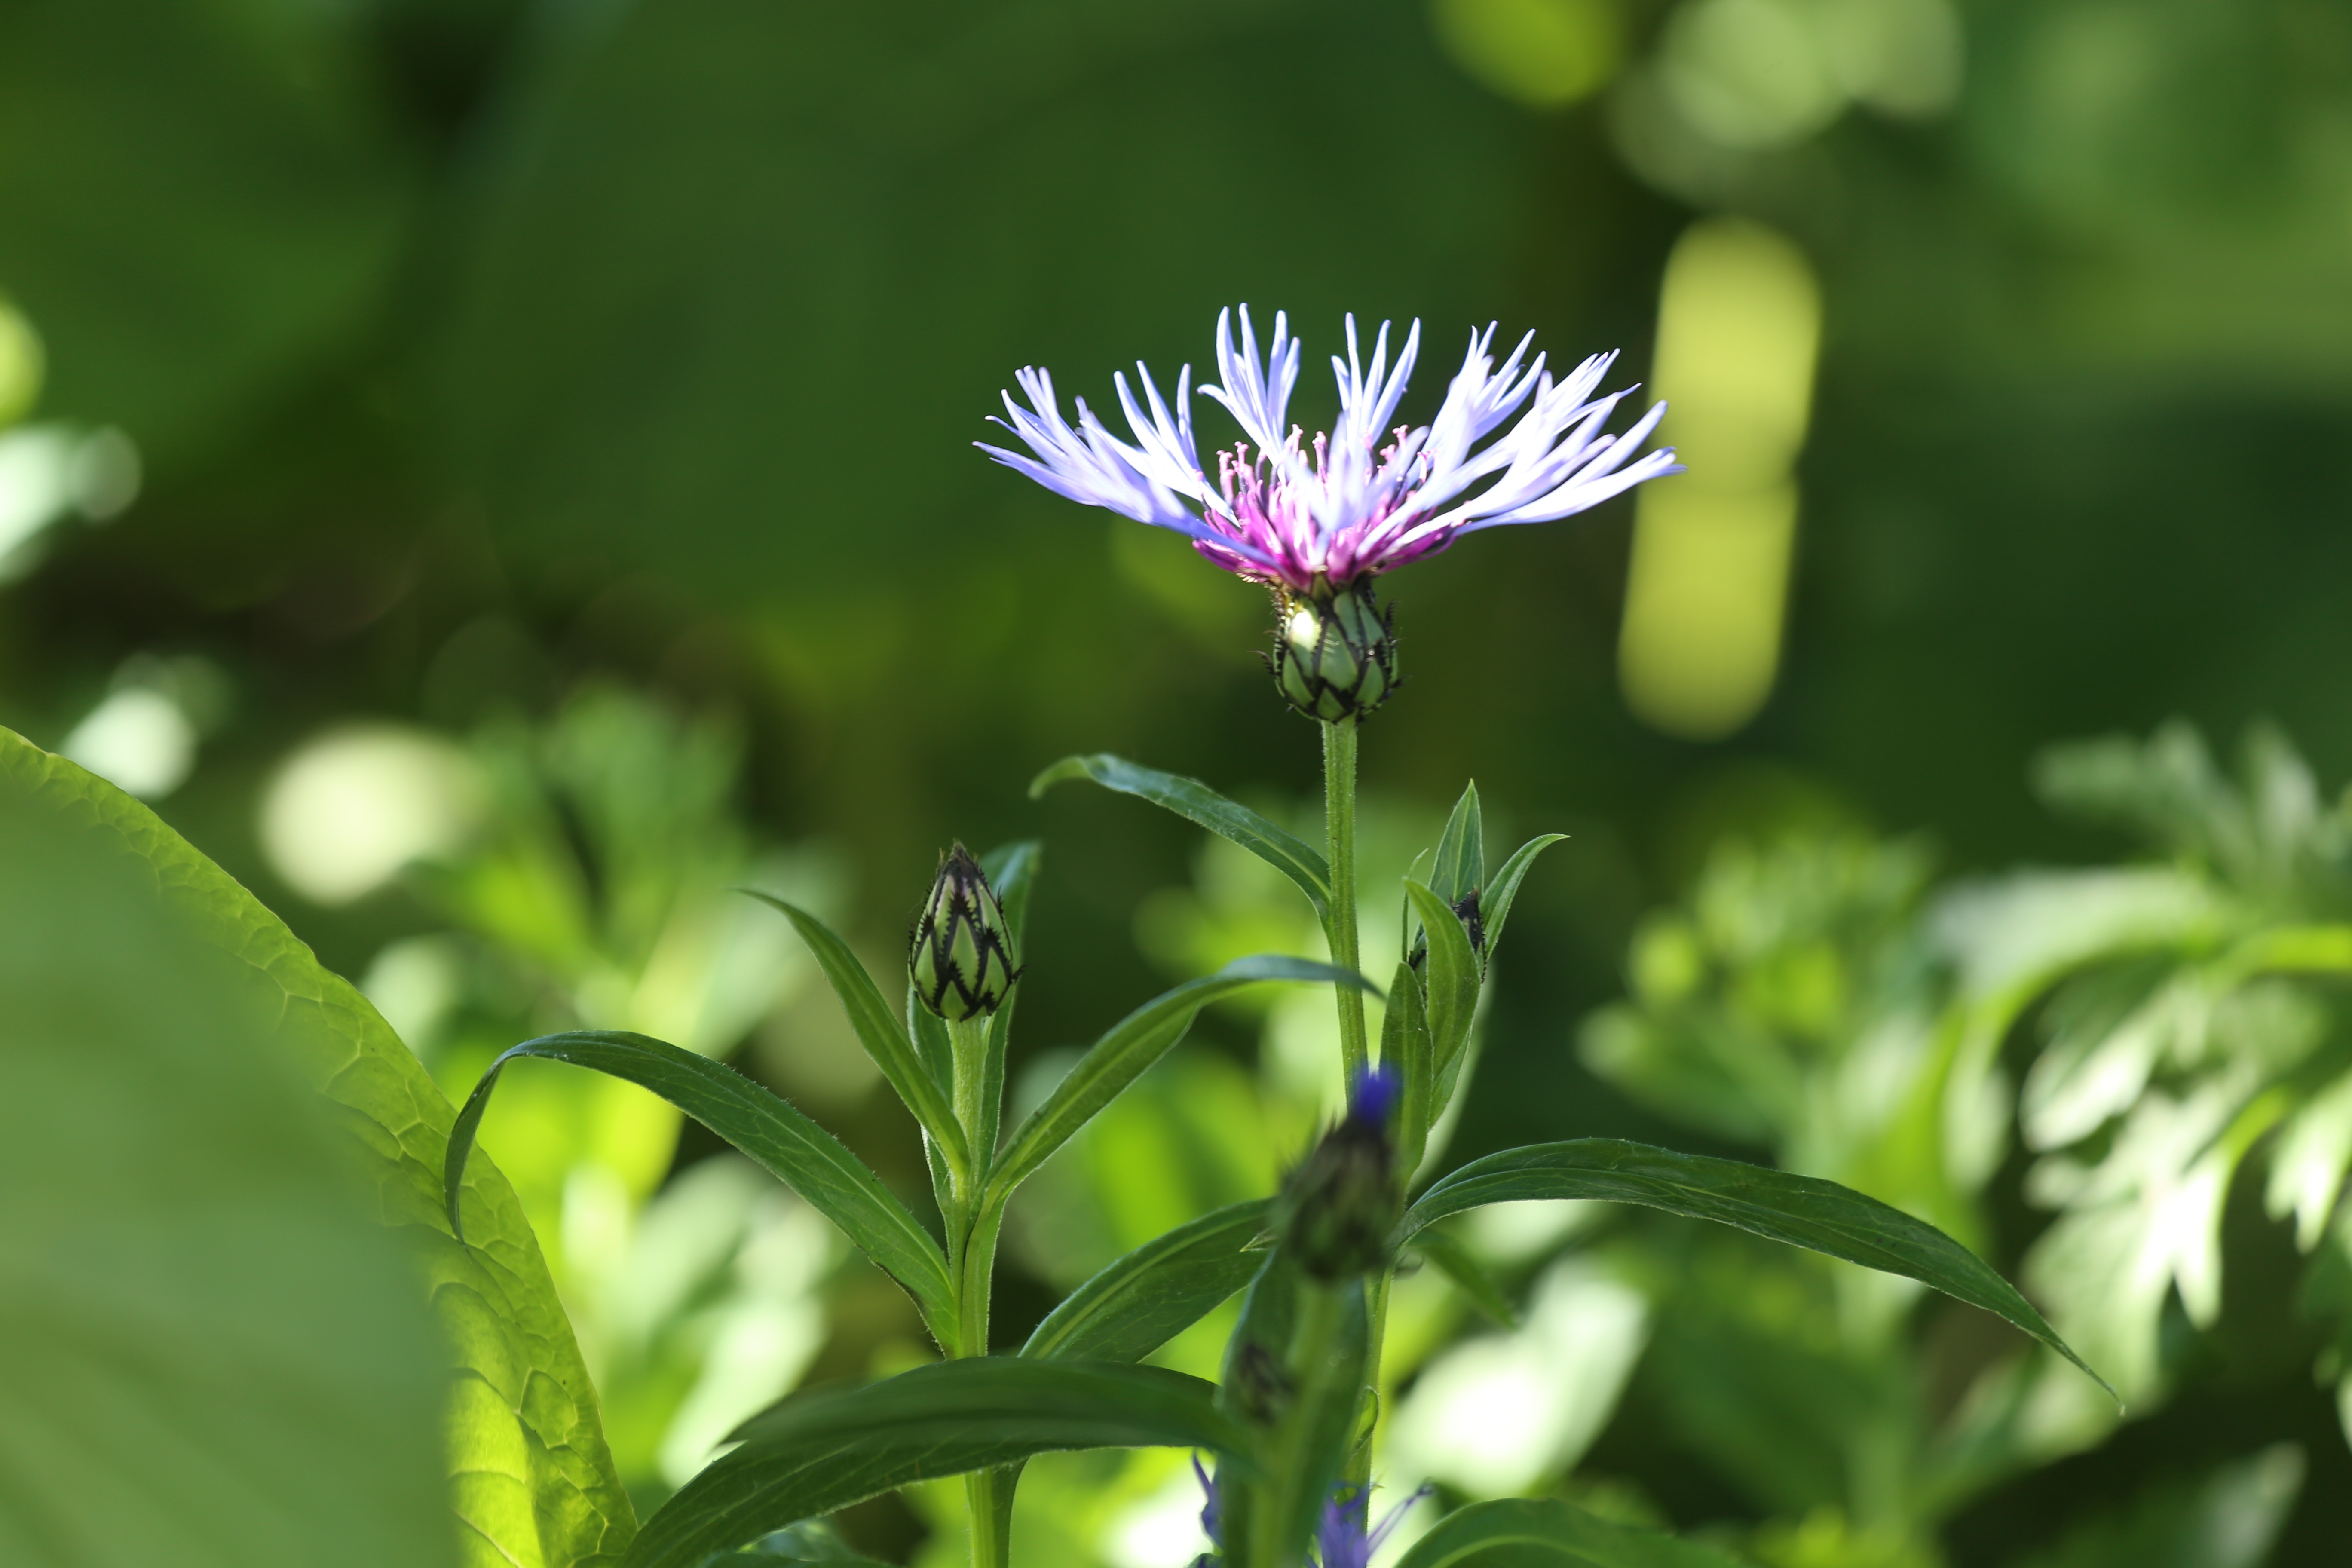
nature, blossom, plant, meadow, flower, green, herb, botany, flora, perennial, wildflower, cornflower, nectar, macro photography, flowering plant, daisy family, land plant